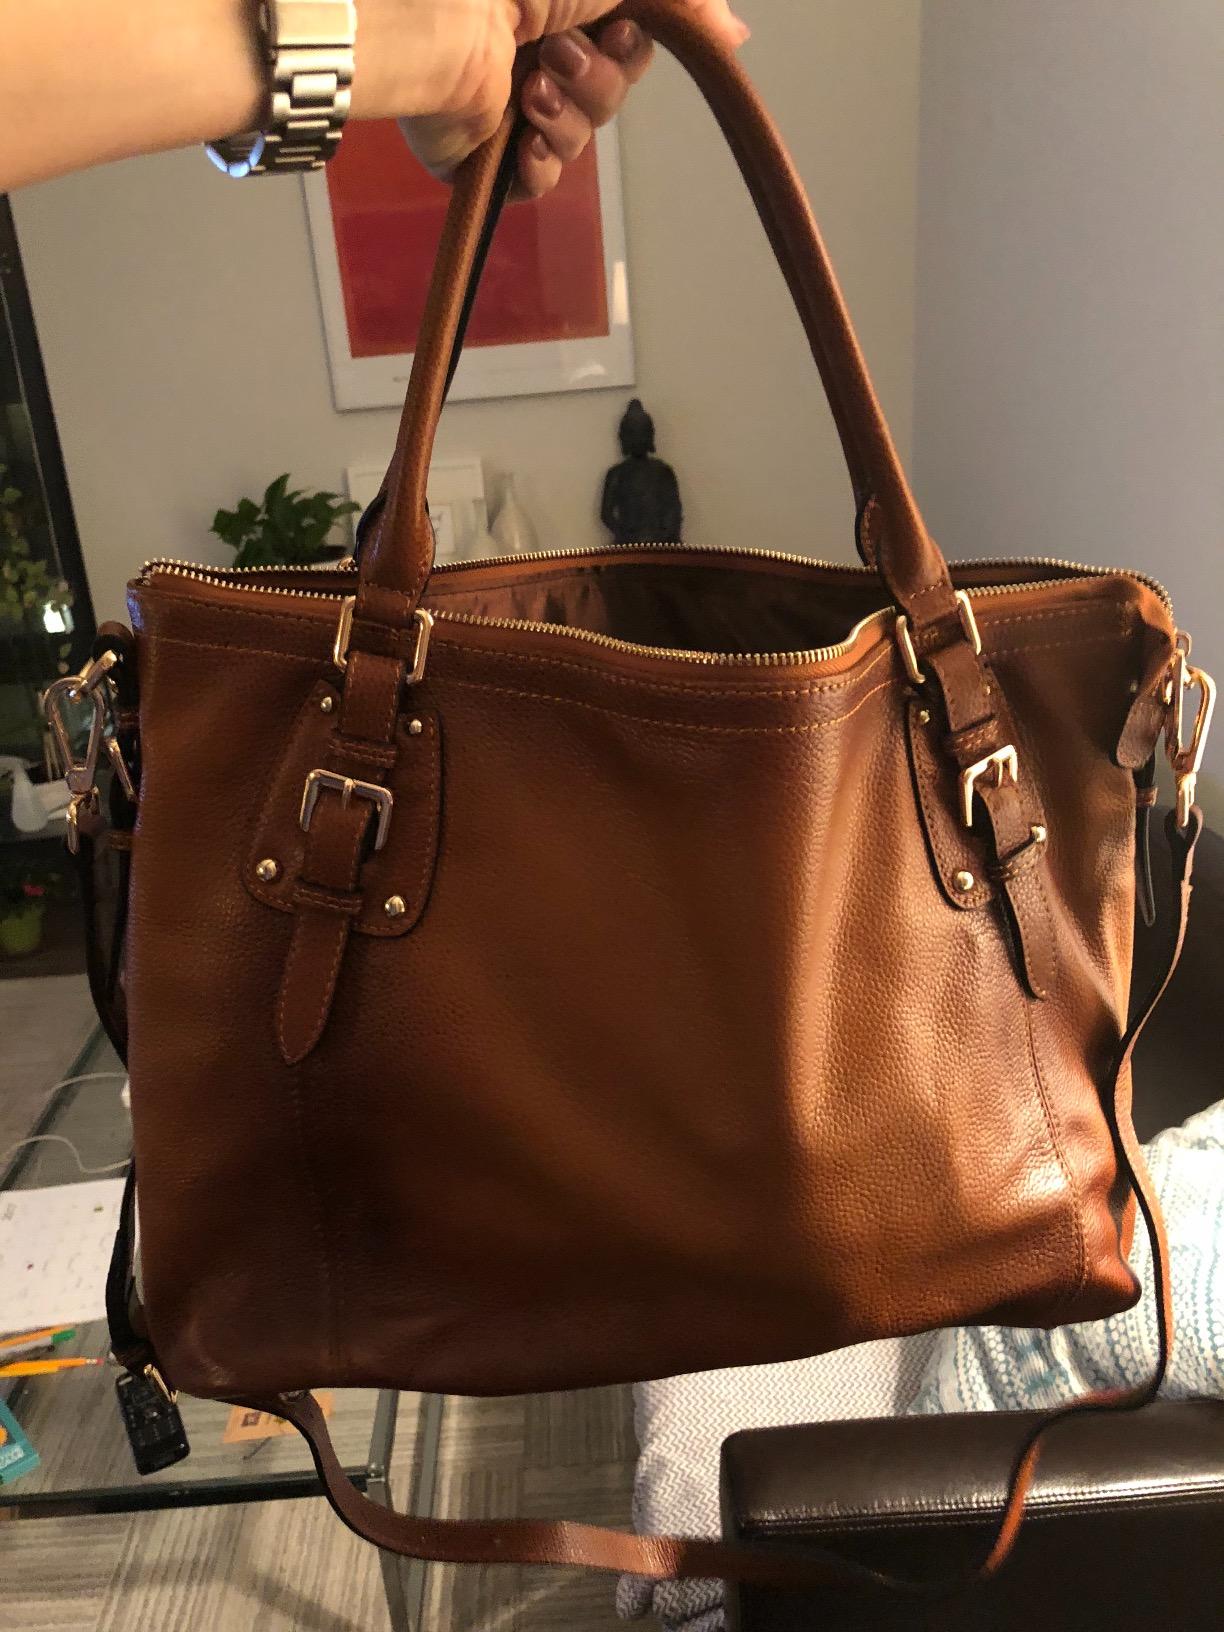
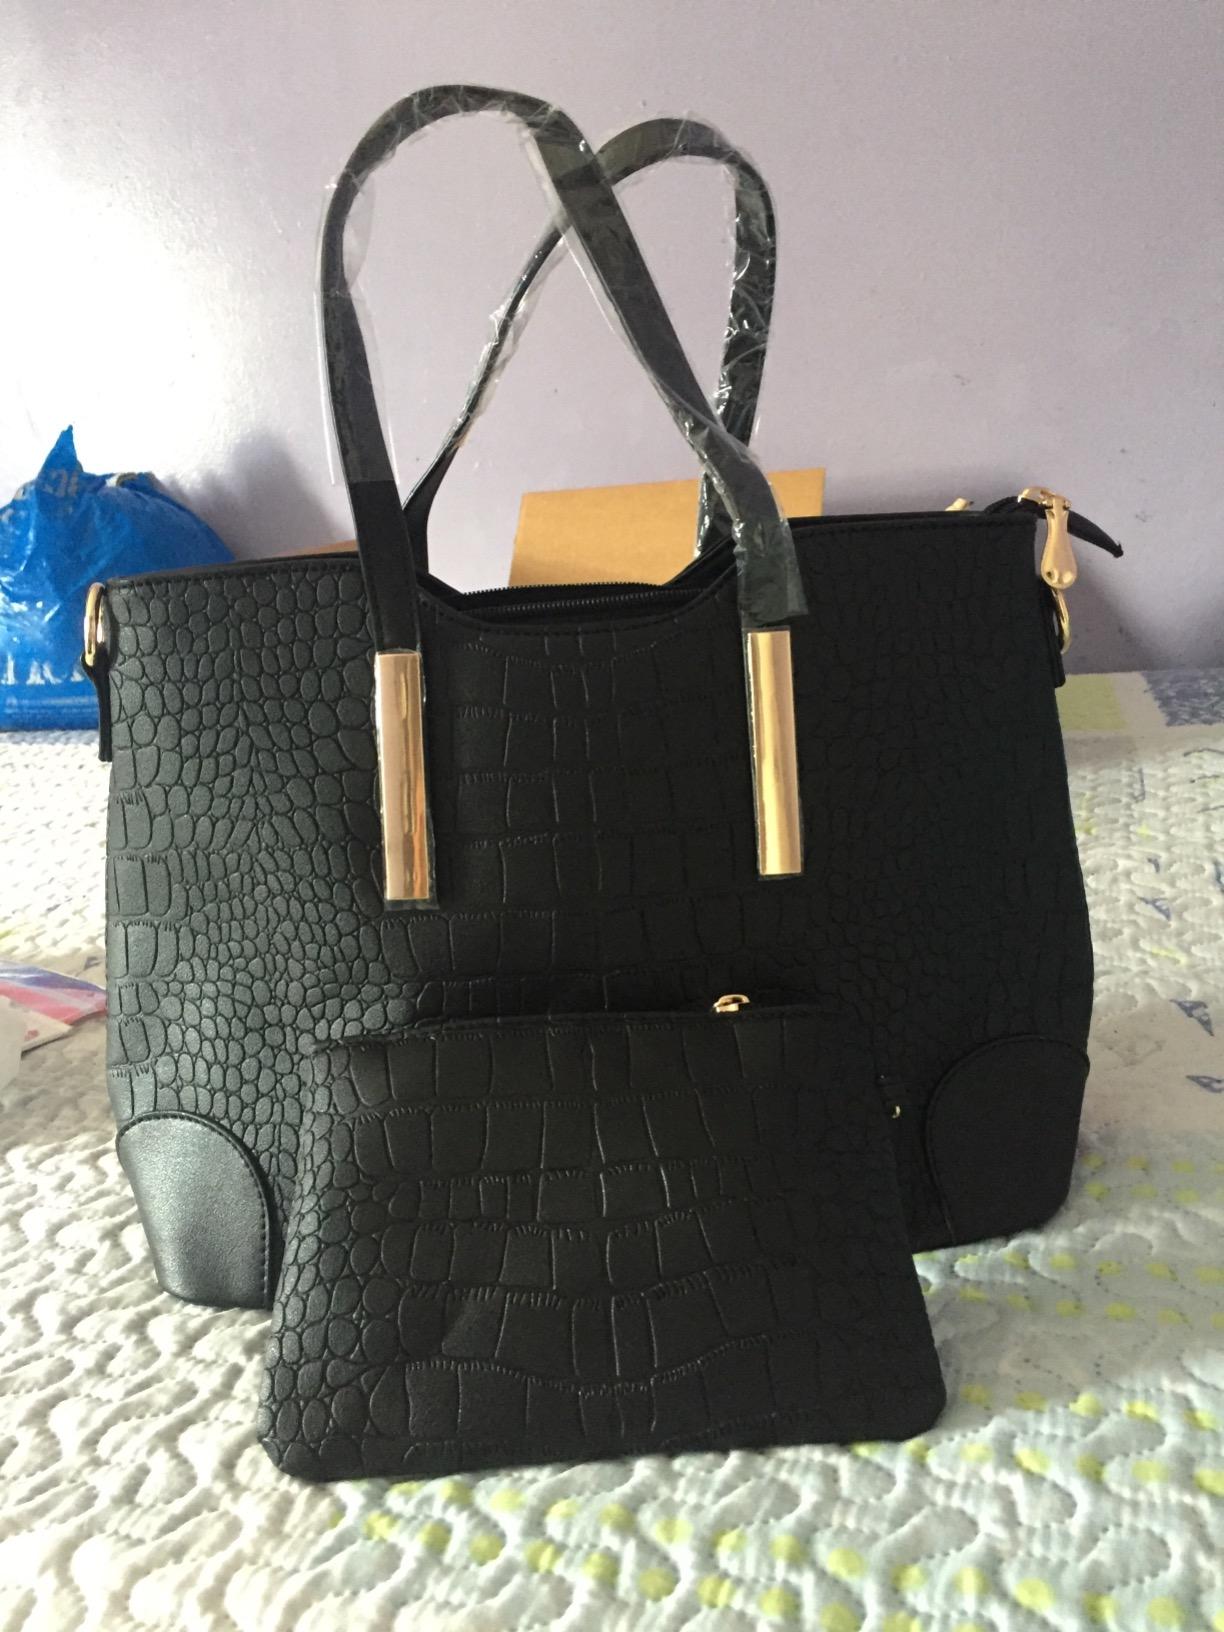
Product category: accessories_handbag
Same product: no